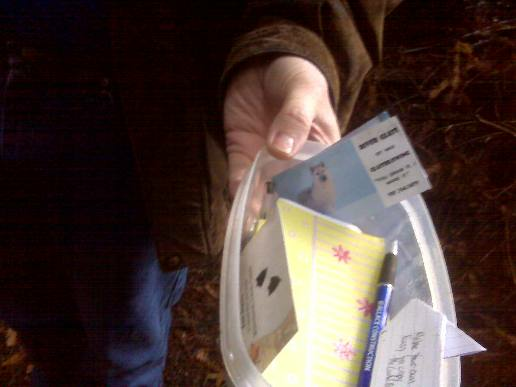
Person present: Yes